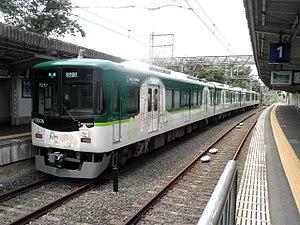
La Keihan Electric Railway Co., Ltd., communément appelée Keihan, est une compagnie ferroviaire privée qui exploite des lignes ferroviaires dans les préfectures d’Osaka, de Kyoto et de Shiga au Japon. Elle possède aussi un réseau de lignes de bus.